Sky position (RA, Dec in degrees): 144.992, 1.953
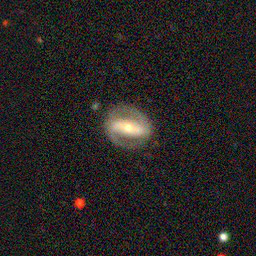
Galaxy morphology: Barred Spiral Galaxies